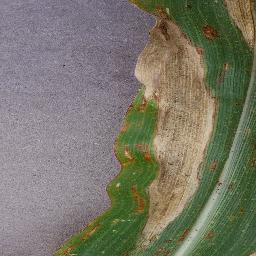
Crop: corn
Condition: (maize)_northern_blight